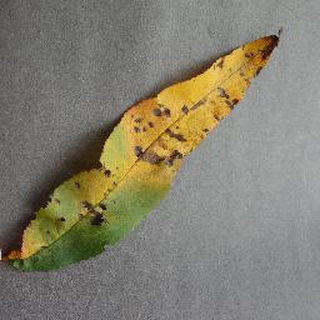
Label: peach_bacterial_spot